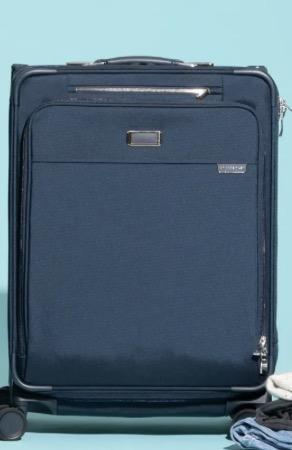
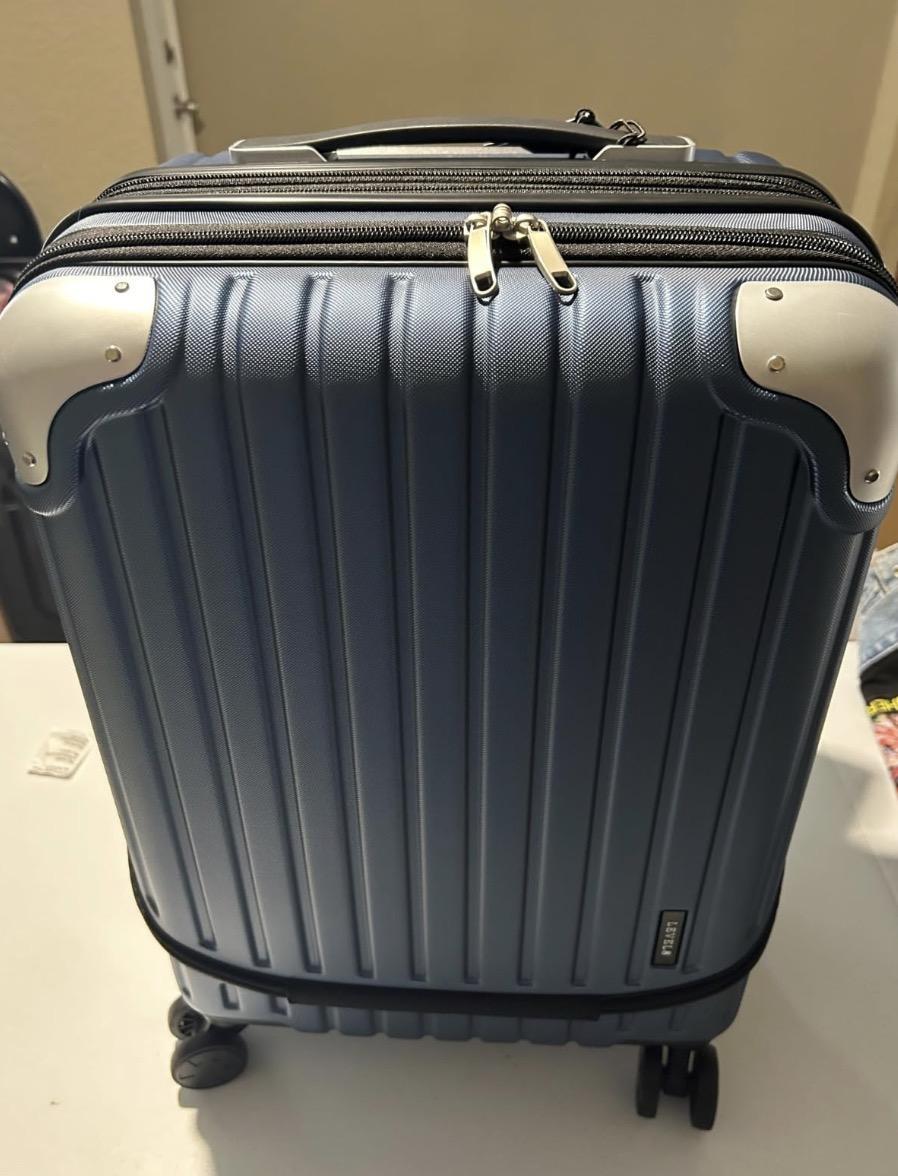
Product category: items_tea
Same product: no